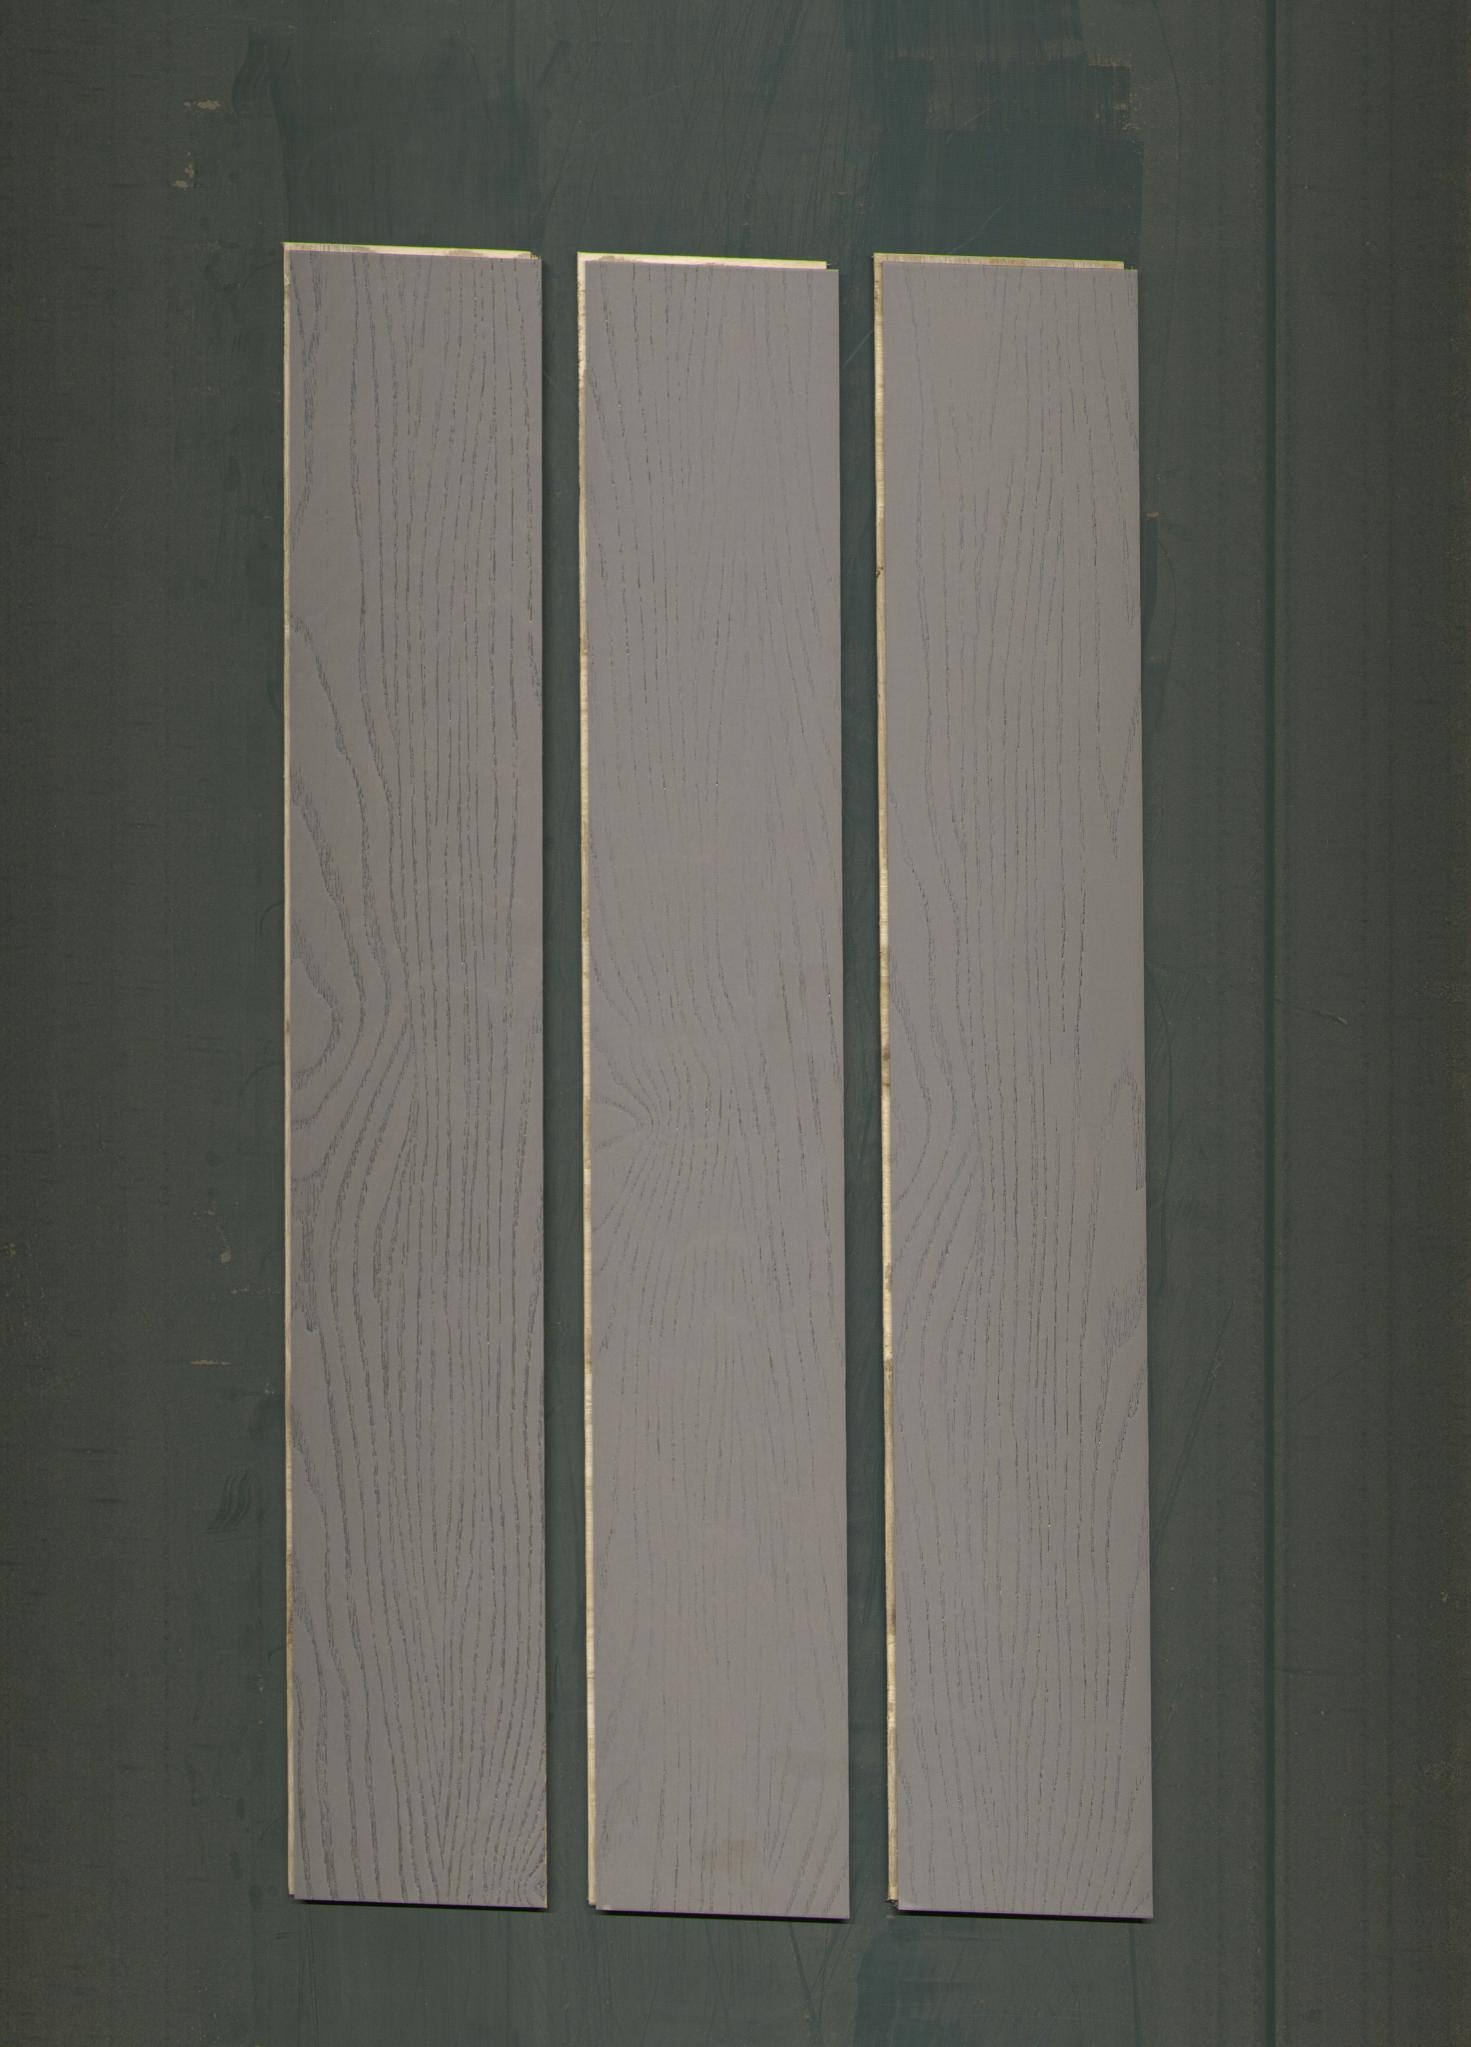
Label: mixers